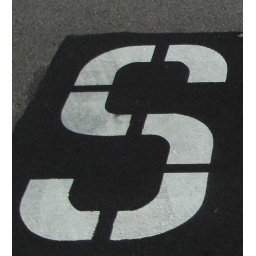
stop sign on ground in turkey creek